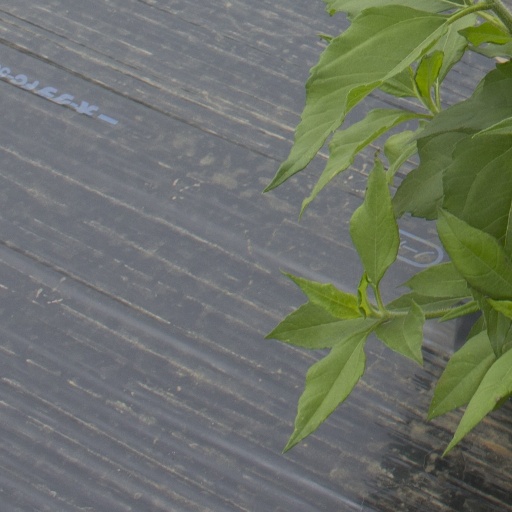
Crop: Jerusalem artichoke